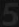
Number: 5